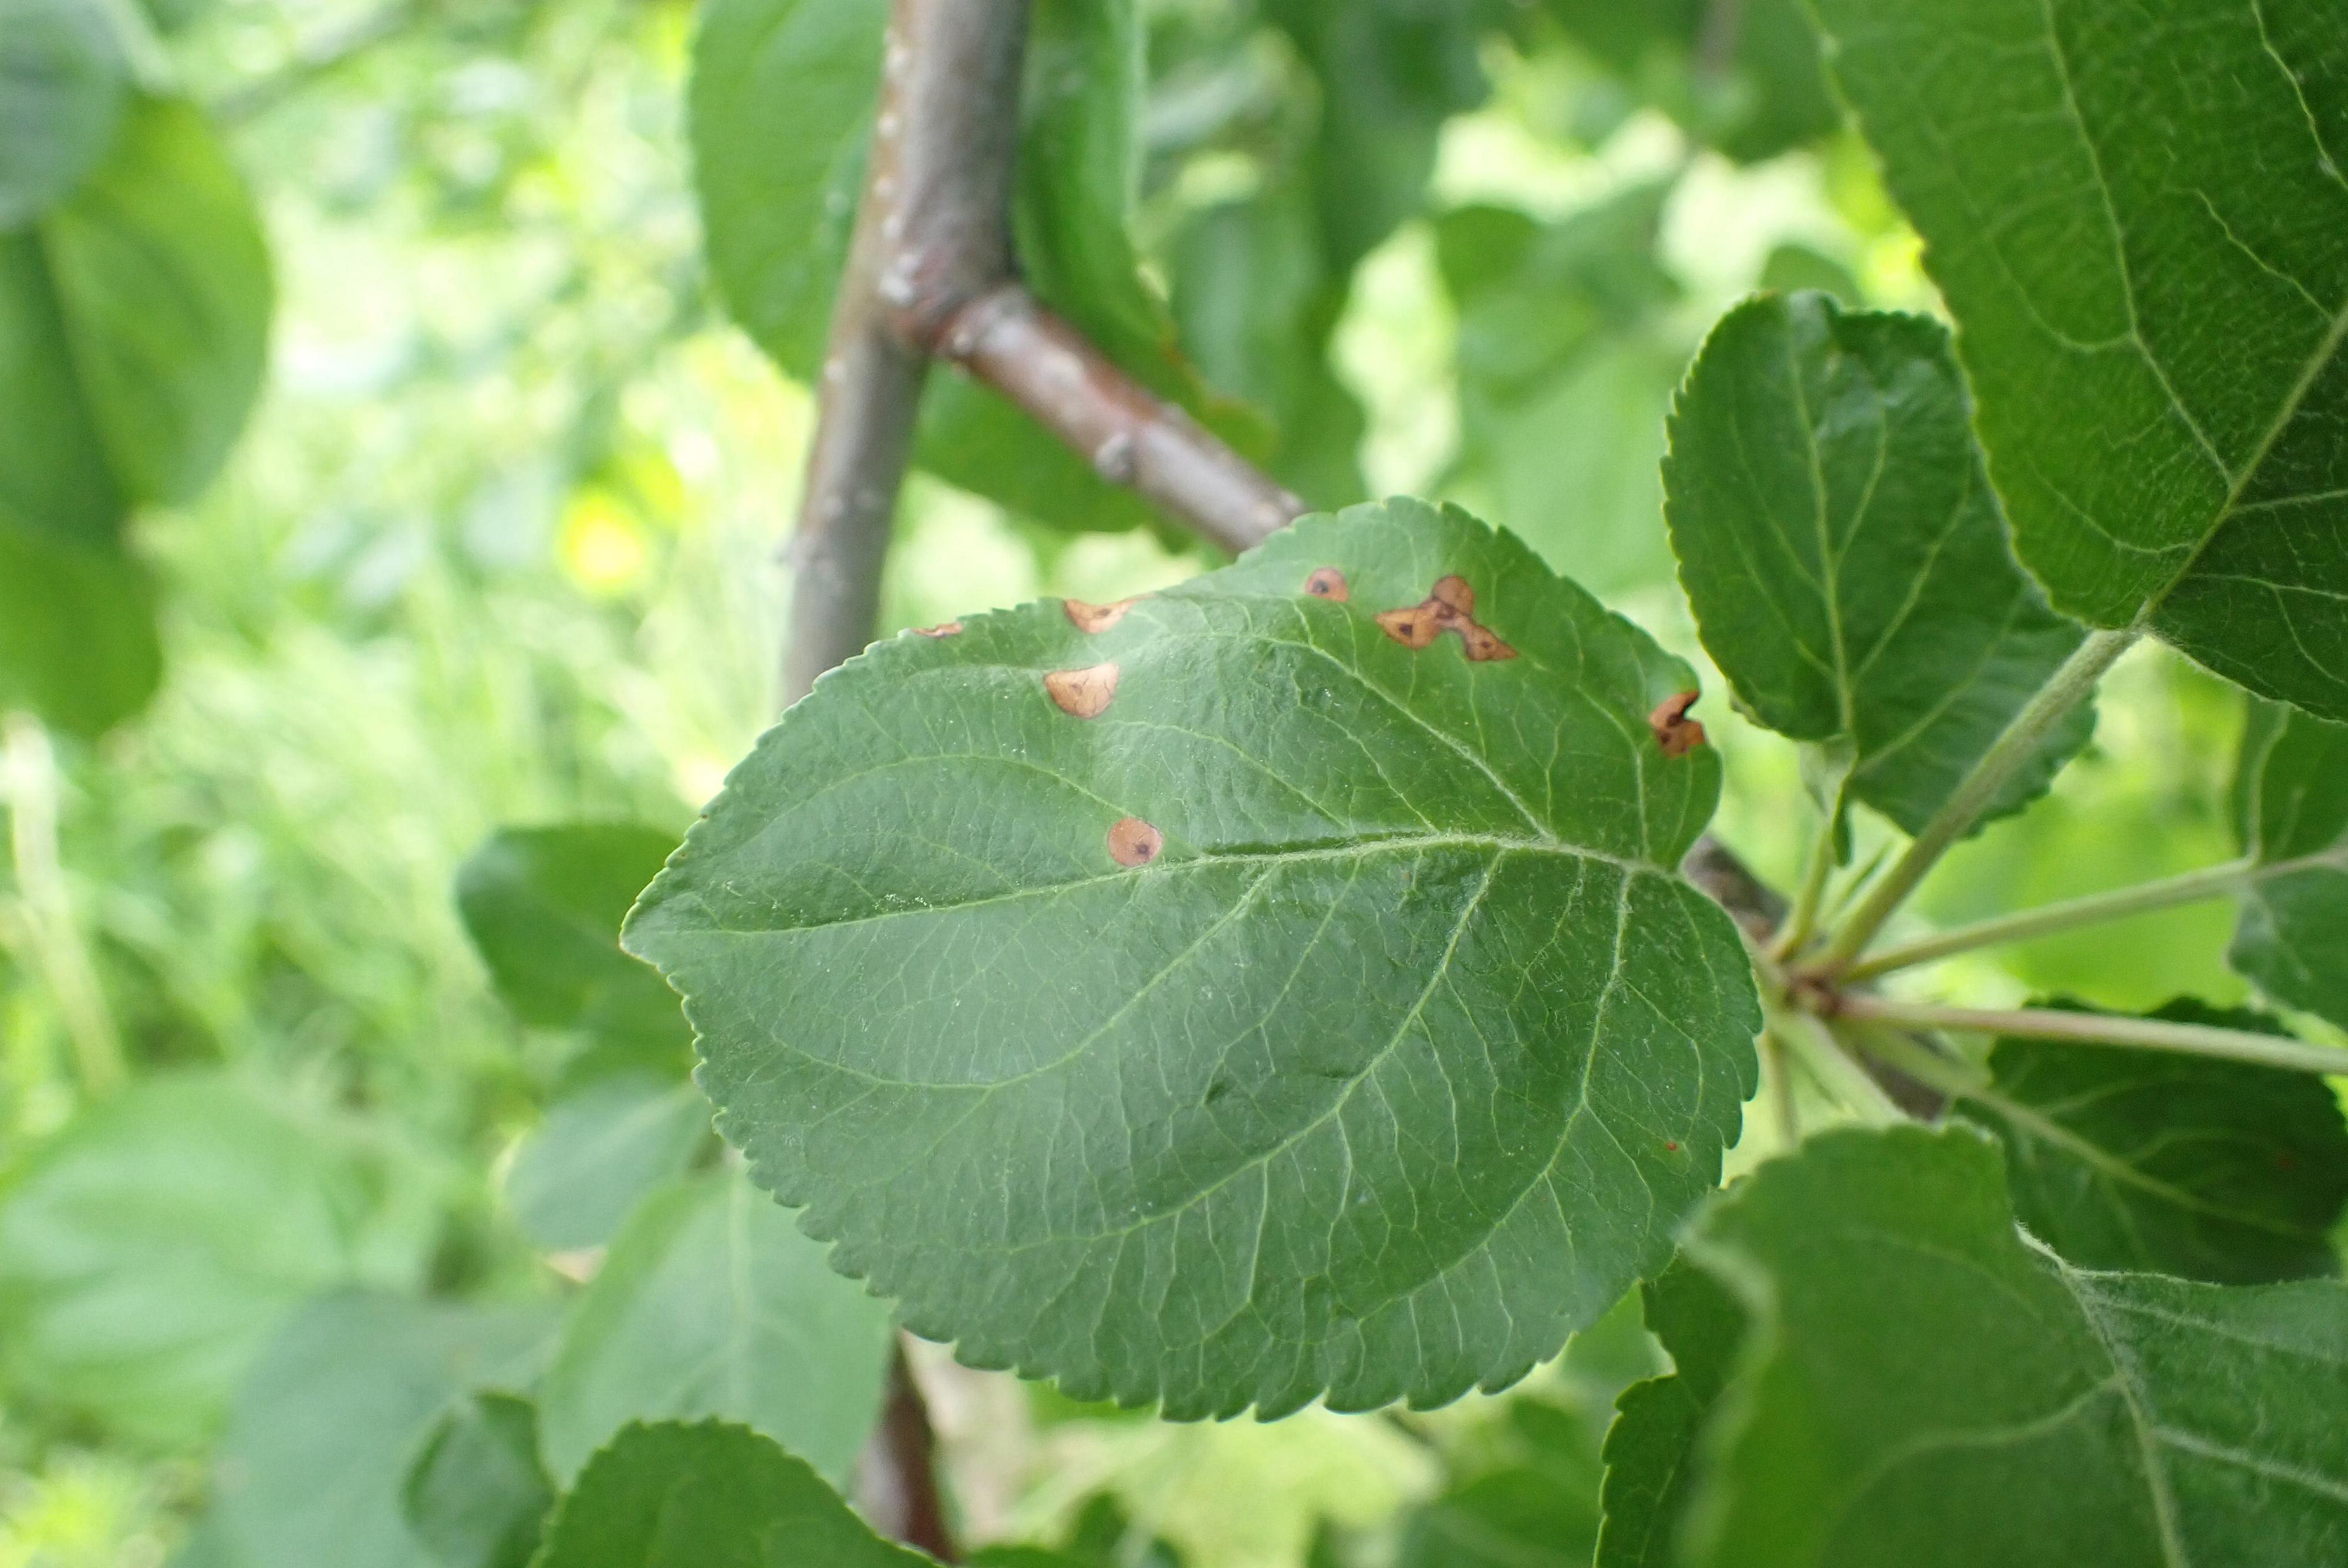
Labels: frog_eye_leaf_spot